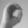
ASL letter: O